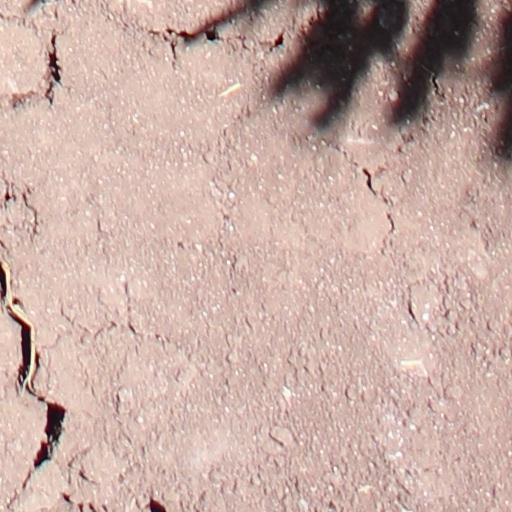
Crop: wheat